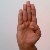
The image shows a hand gesture representing the letter 'B' in Indian Sign Language.